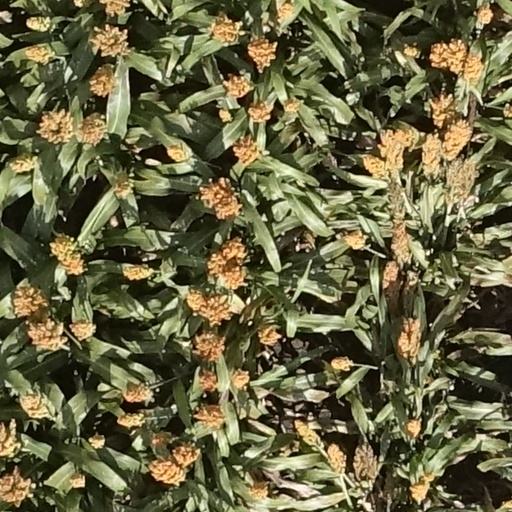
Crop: sorghum